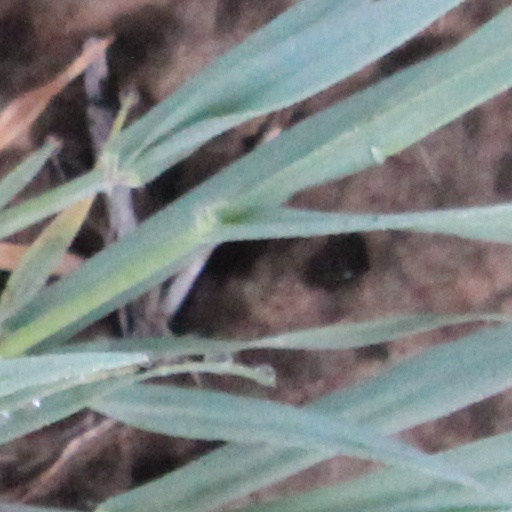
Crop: wheat